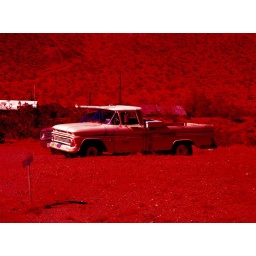
Siperzipertronspeed tricked out truck is so bleak you will be seeing red in the land of Gleanipuu